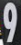
Number: 9